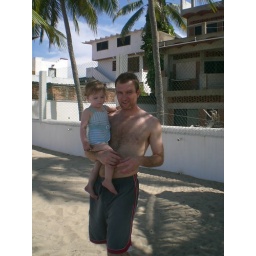
Carl and Amelia in front of the Martinez beach house (left)